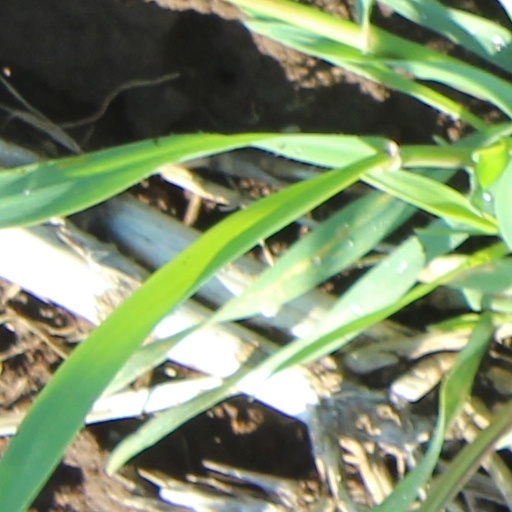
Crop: wheat